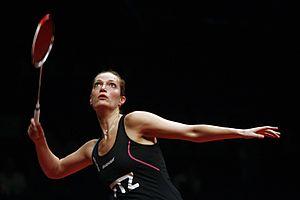
Tine Baun, née Rasmussen le 21 juillet 1979, est une joueuse professionnelle de badminton.